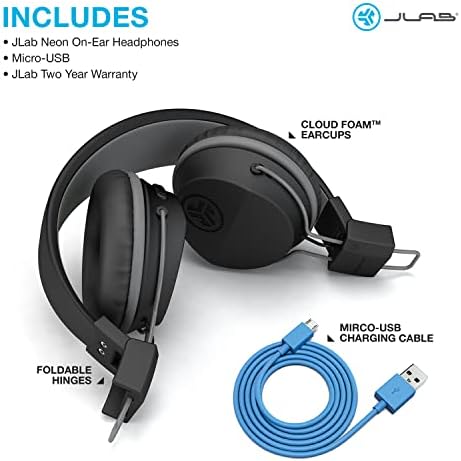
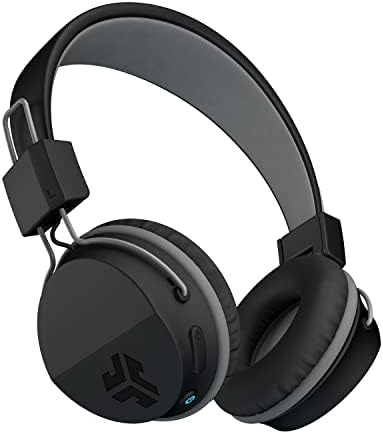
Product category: headphones
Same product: yes